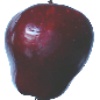
Label: red_delicious_apple